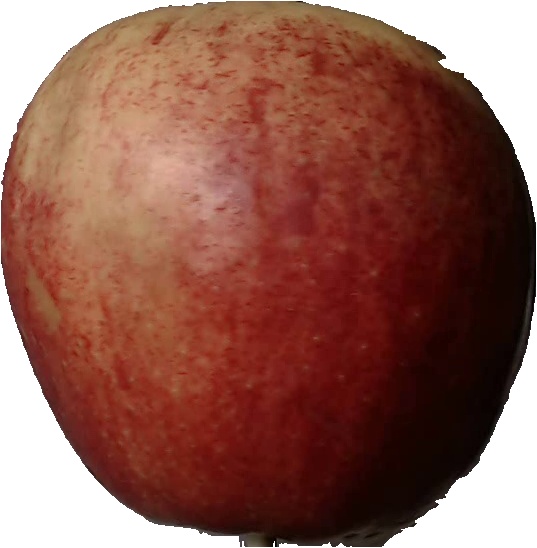
Label: apple_red_3